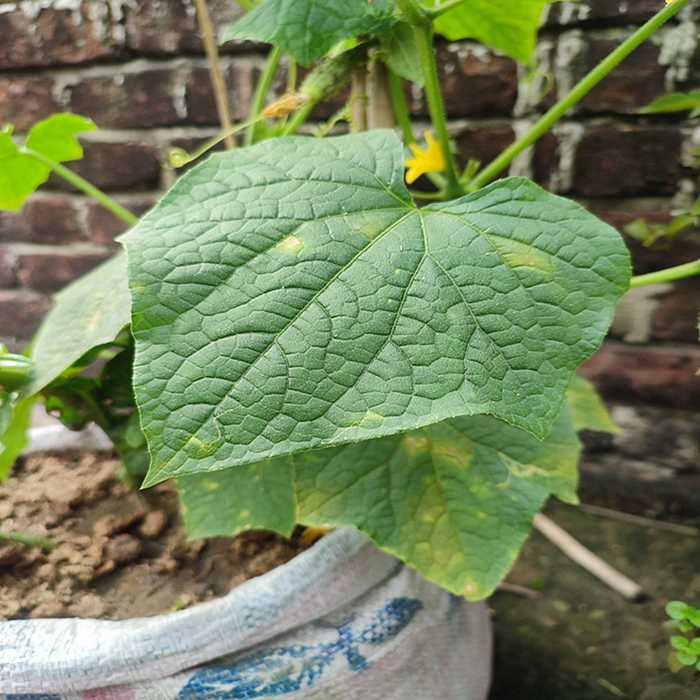
Plant: Cucumber
Label: Downy mildew